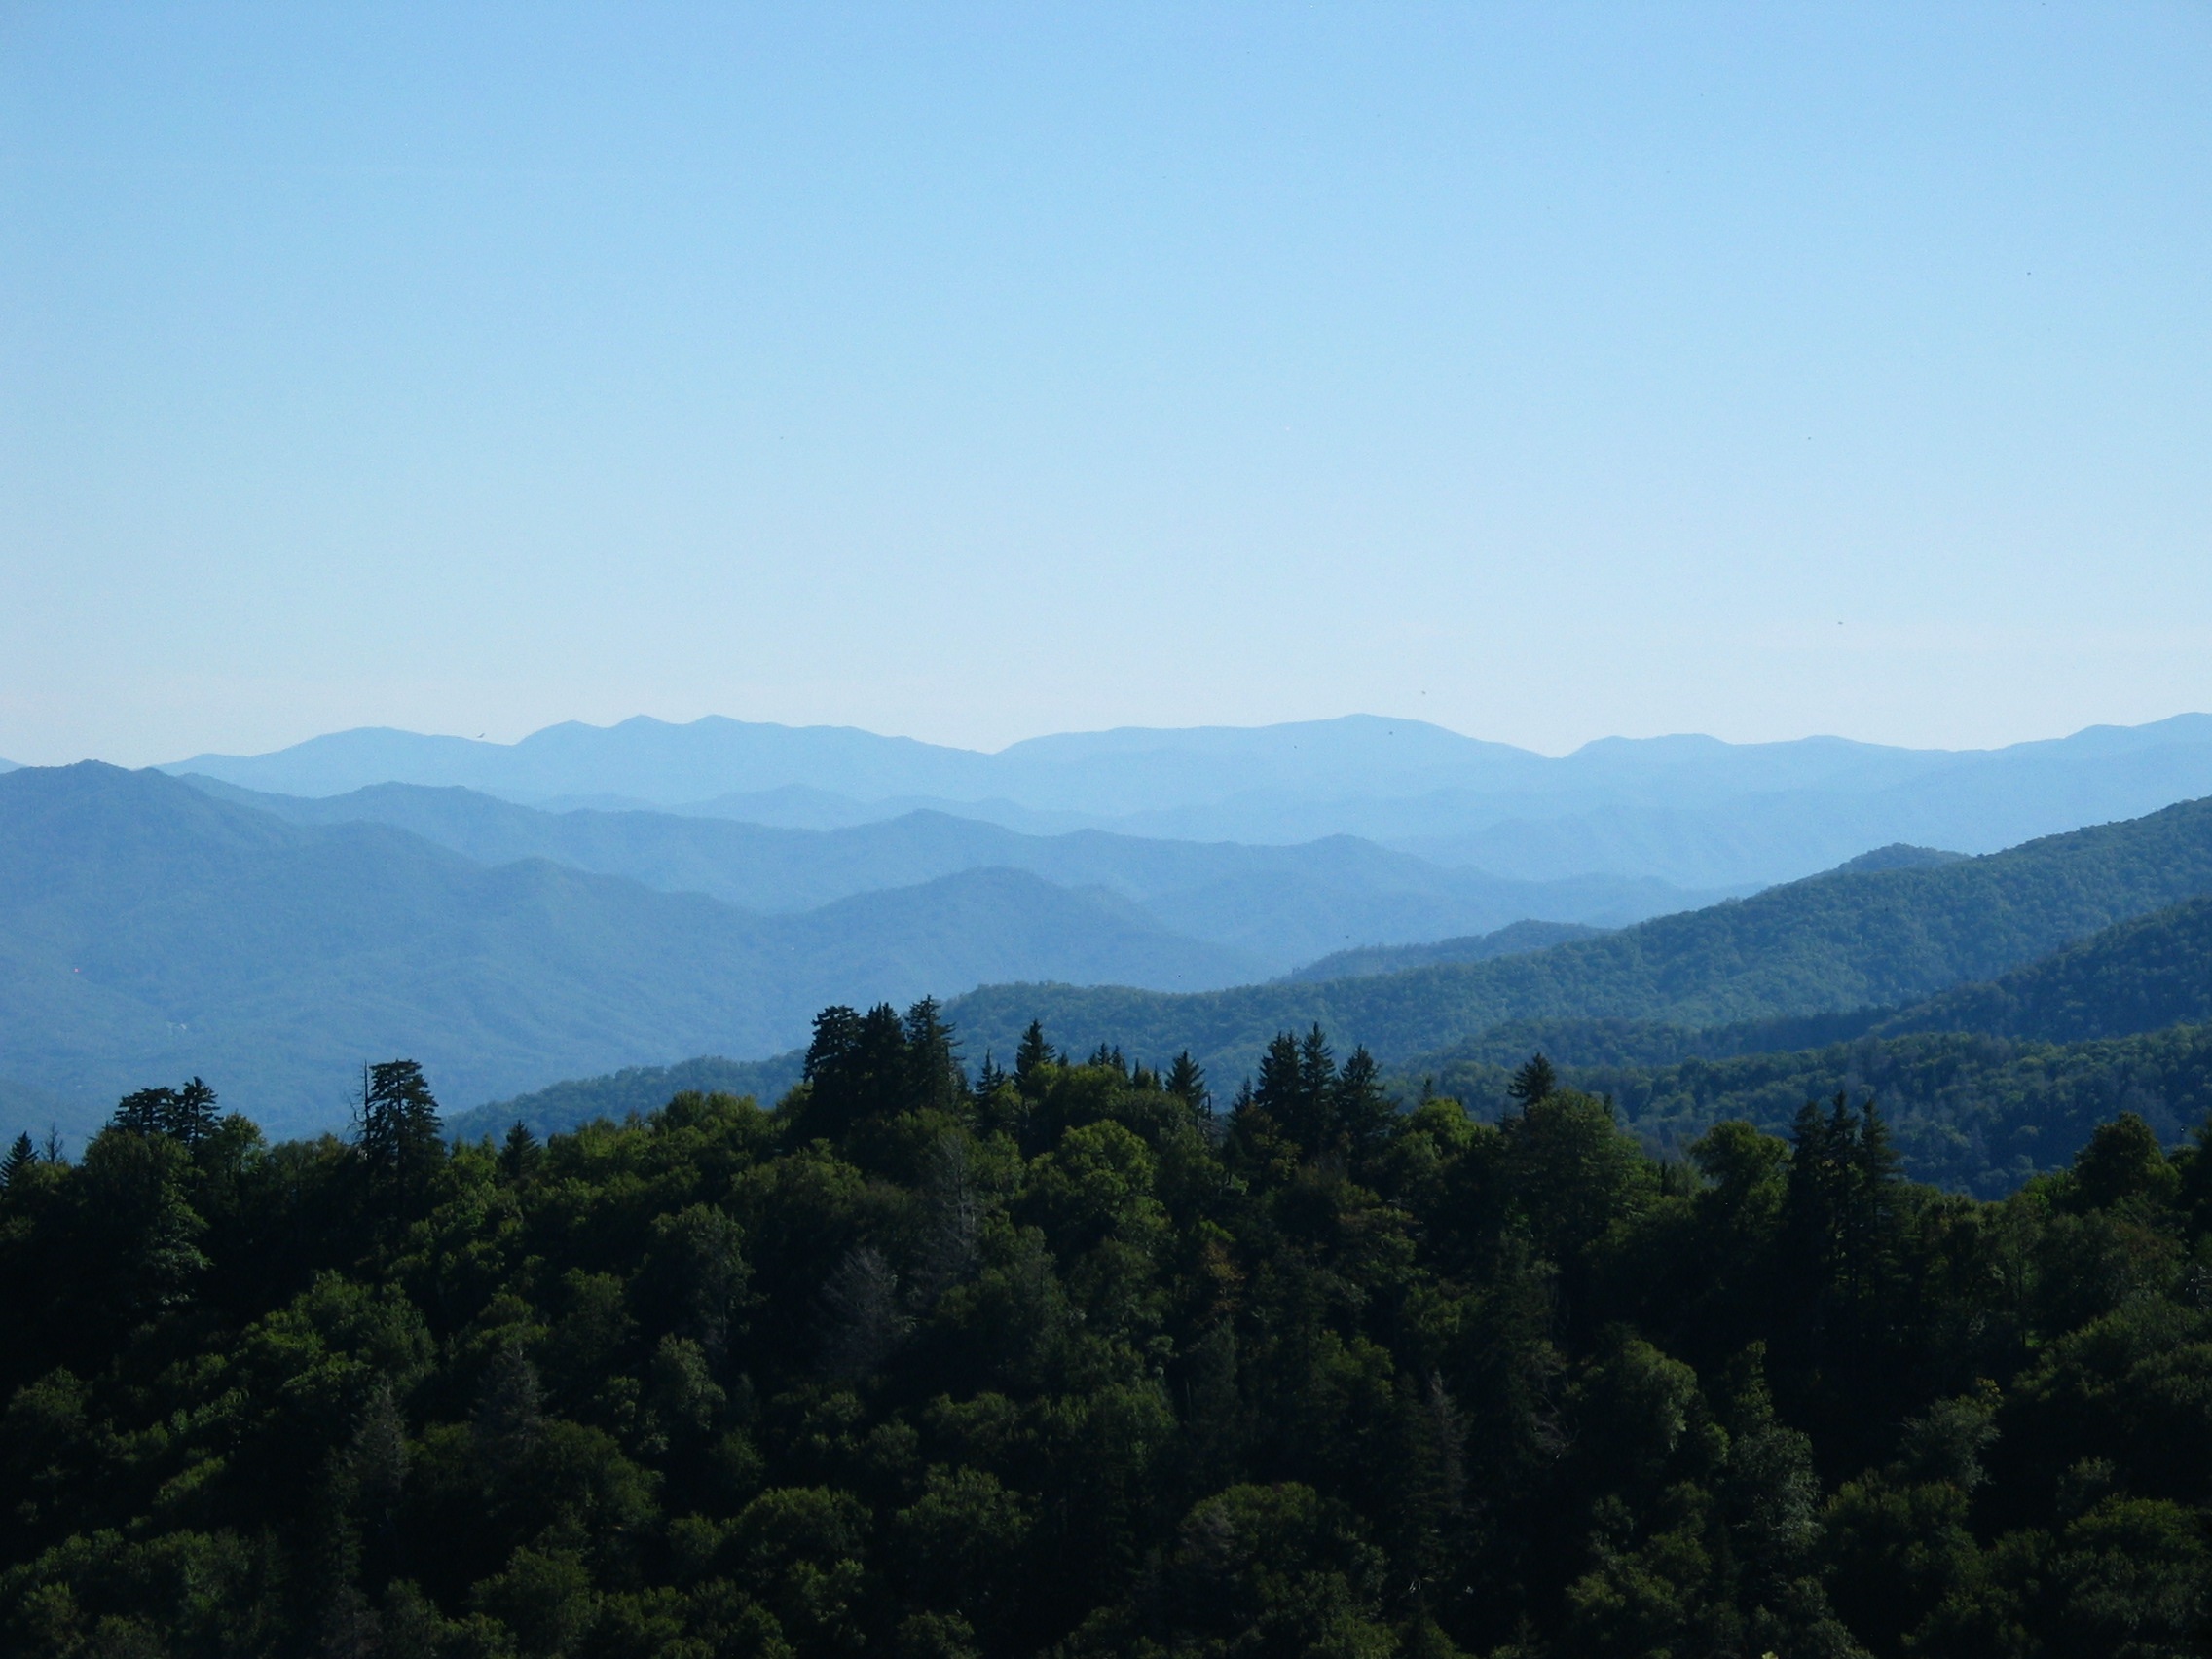
landscape, nature, forest, wilderness, mountain, hill, valley, mountain range, ridge, plateau, ecosystem, tennessee, landform, appalachian, smoky mountains, hill station, natural environment, geographical feature, atmospheric phenomenon, mountainous landforms